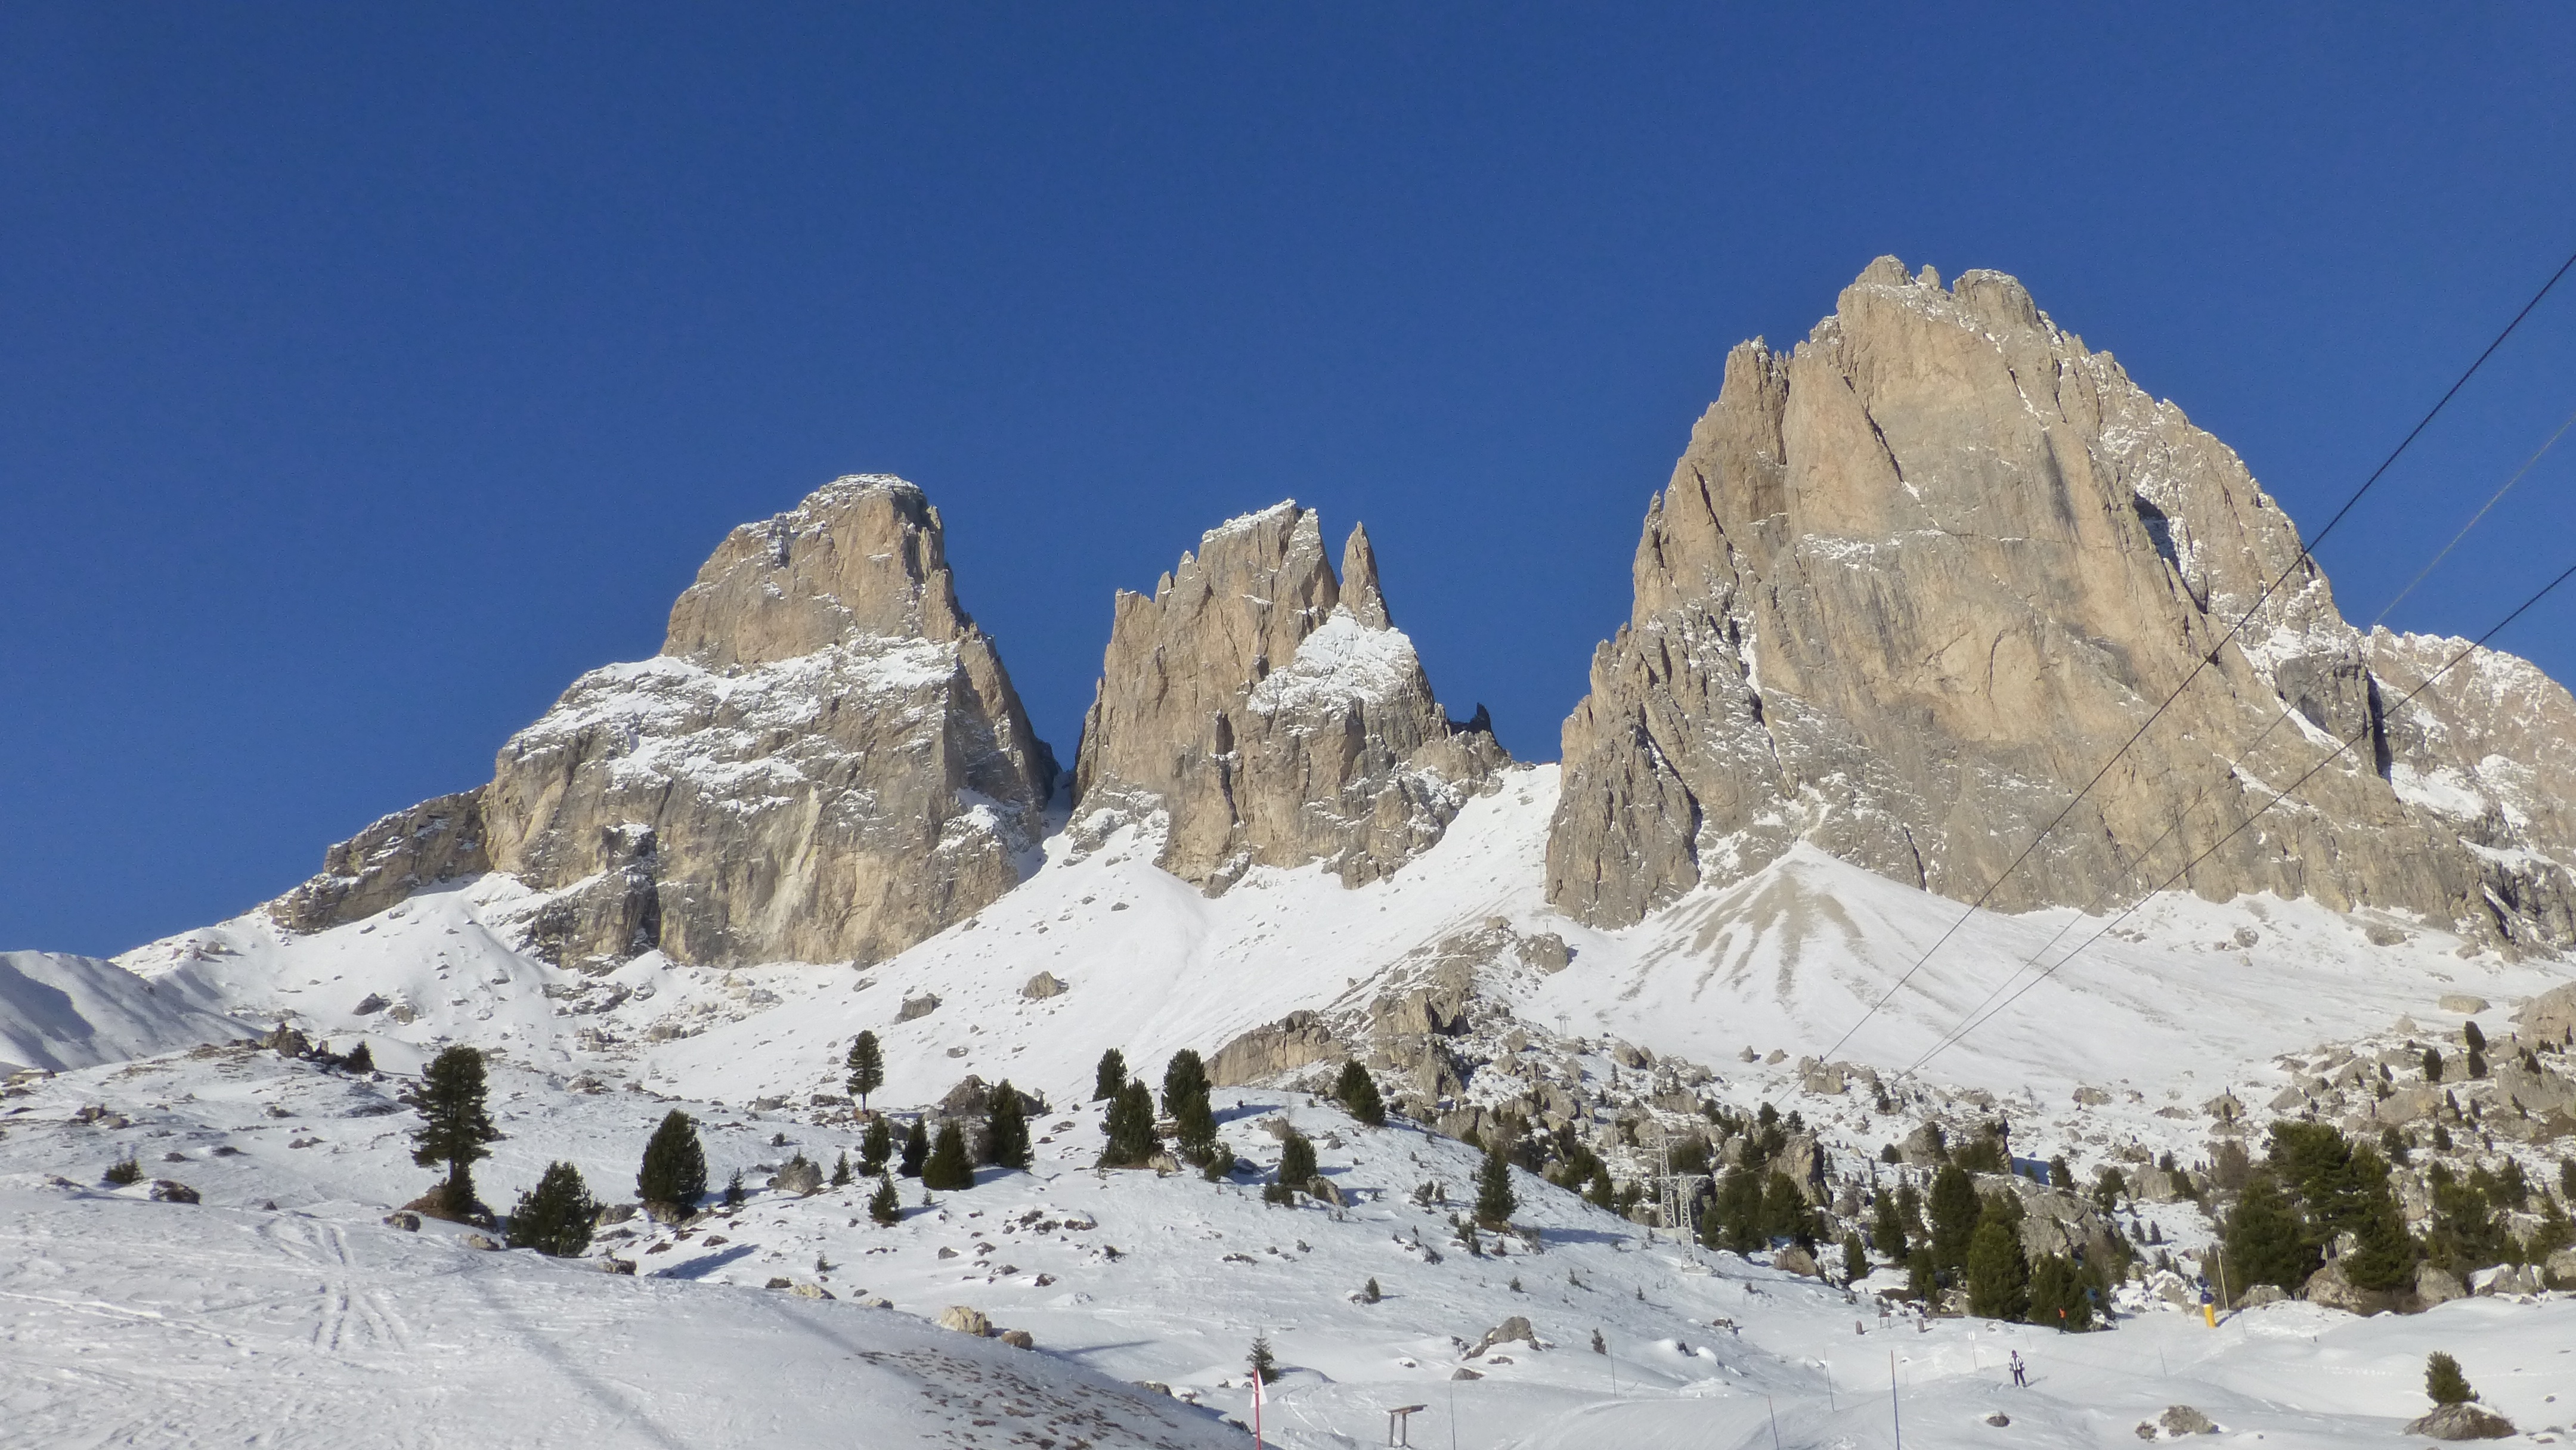
mountain, snow, winter, mountain range, panorama, italy, skiing, season, ridge, summit, mountaineering, mountains, alps, plateau, piste, dolomites, landform, ski touring, sassolungo, ski mountaineering, mountainous landforms, geological phenomenon